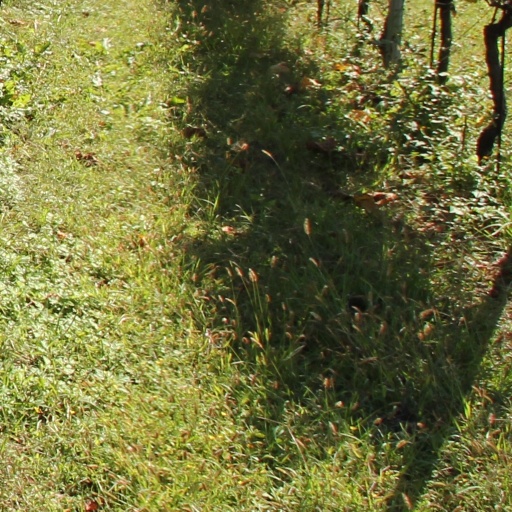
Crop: grape